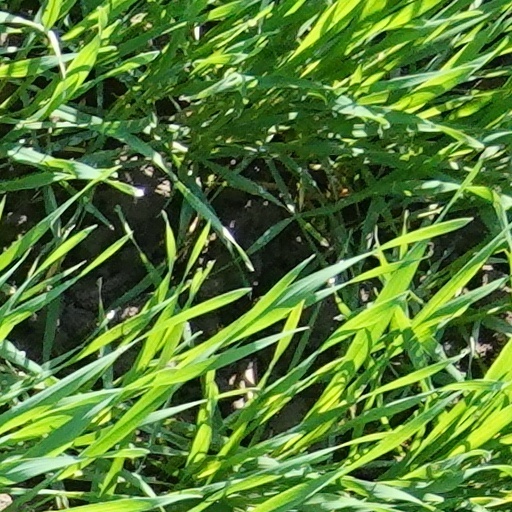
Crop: wheat